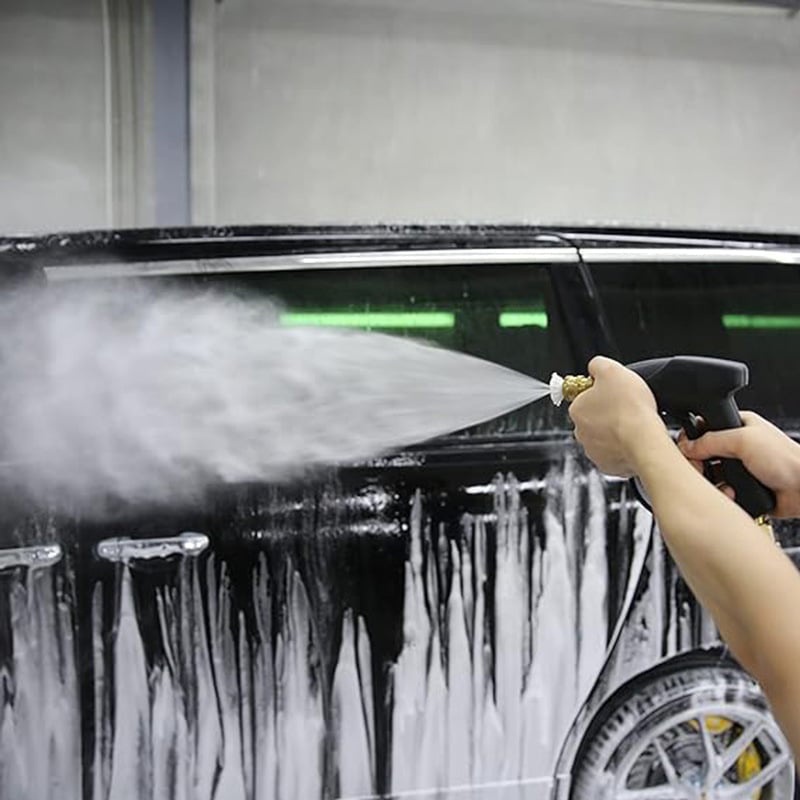
Wassersprühgerät mit 5 Hochdruckdüsen
Verbessern Sie Ihre Reinigungseffizienz mit dem Wasser-Sprühwerkzeug mit 5 Druckreiniger-Düsen, das für eine robuste Leistung und Vielseitigkeit in verschiedenen Anwendungen entwickelt wurde. EIGENSCHAFTEN Hochdruck-Schaumkanonen-Kit: Ideal für Hausbesitzer und Profis, dieses Kit ist perfekt für Hochdruckreiniger. Kompatibel mit Marken wie SIMPSON Cleaning, Briggs & Stratton, Pressure Pro, CRAFTSMAN, Champion, Honda und Excell. Hinweis: Nicht kompatibel mit Sun Joe Hochdruckreinigern, Gartenschläuchen oder Wasserhähnen. Hochwertige Power-Washer-Schwenkanone: Hergestellt aus hochwertigen Materialien, unterstützt diese Schwenkanone häufige und intensive Reinigungsaufgaben. Sie verfügt über einen flexiblen 3/8"-Schnellanschluss, um Knicke zu verhindern, und einen soliden Messinganschluss für Leckfestigkeit und hohe Leistung. 4000 PSI Industriequalität: Die hochdichte Stahlgeflechtschicht des Hochdruckschlauchs kann bis zu 4000 PSI standhalten, was ihn für industrielle, kommerzielle und private Anwendungen geeignet macht. Kompatibel mit Marken wie Simpson, Karcher, Craftsman, Generac, Honda, Ryobi, Troy Bilt, Champion, Excell, Dewalt und Rigid. Nicht markierende Gummibeschichtung: Die strapazierfähige Außenhülle besteht aus verbessertem Gummimaterial mit einer polierten Oberfläche, die keine Spuren auf hellen Oberflächen hinterlässt. Sie ist verschleißfest und langlebig, was die Entfernung von hartnäckigem Schmutz nach dem Waschen erleichtert und beschleunigt. Verstellbare Schneeflocken-Lanze: Ausgestattet mit einem 1/4"-Schnelltrennanschluss hat die Schneeflockenlanze eine Behälterkapazität von 1 Liter (0,22 Gallonen) und arbeitet zwischen 1000 PSI und 3000 PSI. Die verstellbare Düse ermöglicht eine präzise Mischung und Schaumgeneration, mit einem oberen Knopf zur Kontrolle der Mischdichte und einer Düse für das gewünschte Sprühmuster. Vielseitige Düsenspitzen: Enthält 5 Düsenspitzen mit unterschiedlichen Winkeln (0, 15, 25, 40, 65 Grad), sodass Sie die passende Düse für Ihre speziellen Reinigungsbedürfnisse auswählen können. SPEZIFIKATIONEN Material: Premium ABS, hochdichtes Stahl und verbessertes Gummi Farbe: Schwarz und Messing Gewicht: 3,5 lbs (1,6 kg) Größe: Schlauch: 3/8" Durchmesser Schaumlanzenbehälter: 1 Liter / 0,22 Gallonen PAKET ENTHÄLT 1 × Wasser-Sprühwerkzeug 5 × Druckreiniger-Düsen HINWEIS Bitte erlauben Sie leichte Messabweichungen aufgrund manueller Messungen. Aufgrund unterschiedlicher Monitor- und Lichteffekte kann die tatsächliche Farbe des Artikels leicht von der in den Bildern gezeigten Farbe abweichen.
Brand: gluschwein
Category: Home & Garden > Lawn & Garden > Outdoor Power Equipment Accessories > Pressure Washer Accessories